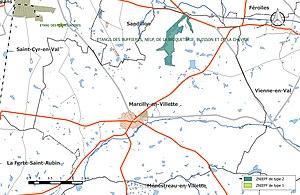
Carte des Zones naturelles d'intérêt écologique faunistique et Floristique (ZNIEFF) de la commune de fr:Marcilly-en-Villette.
Marcilly-en-Villette est une commune française, située dans le département du Loiret en région Centre-Val de Loire.